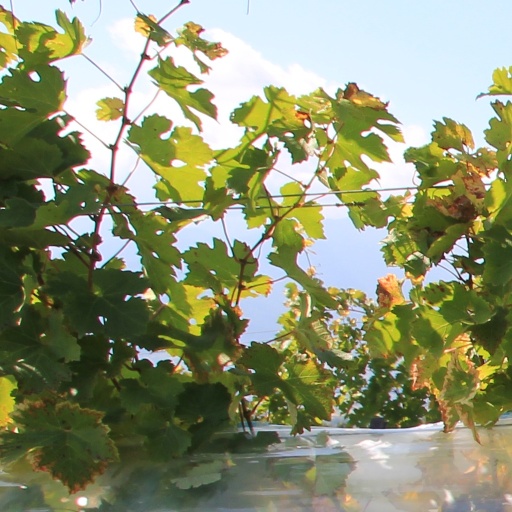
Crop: grape